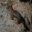
Label: squirrel